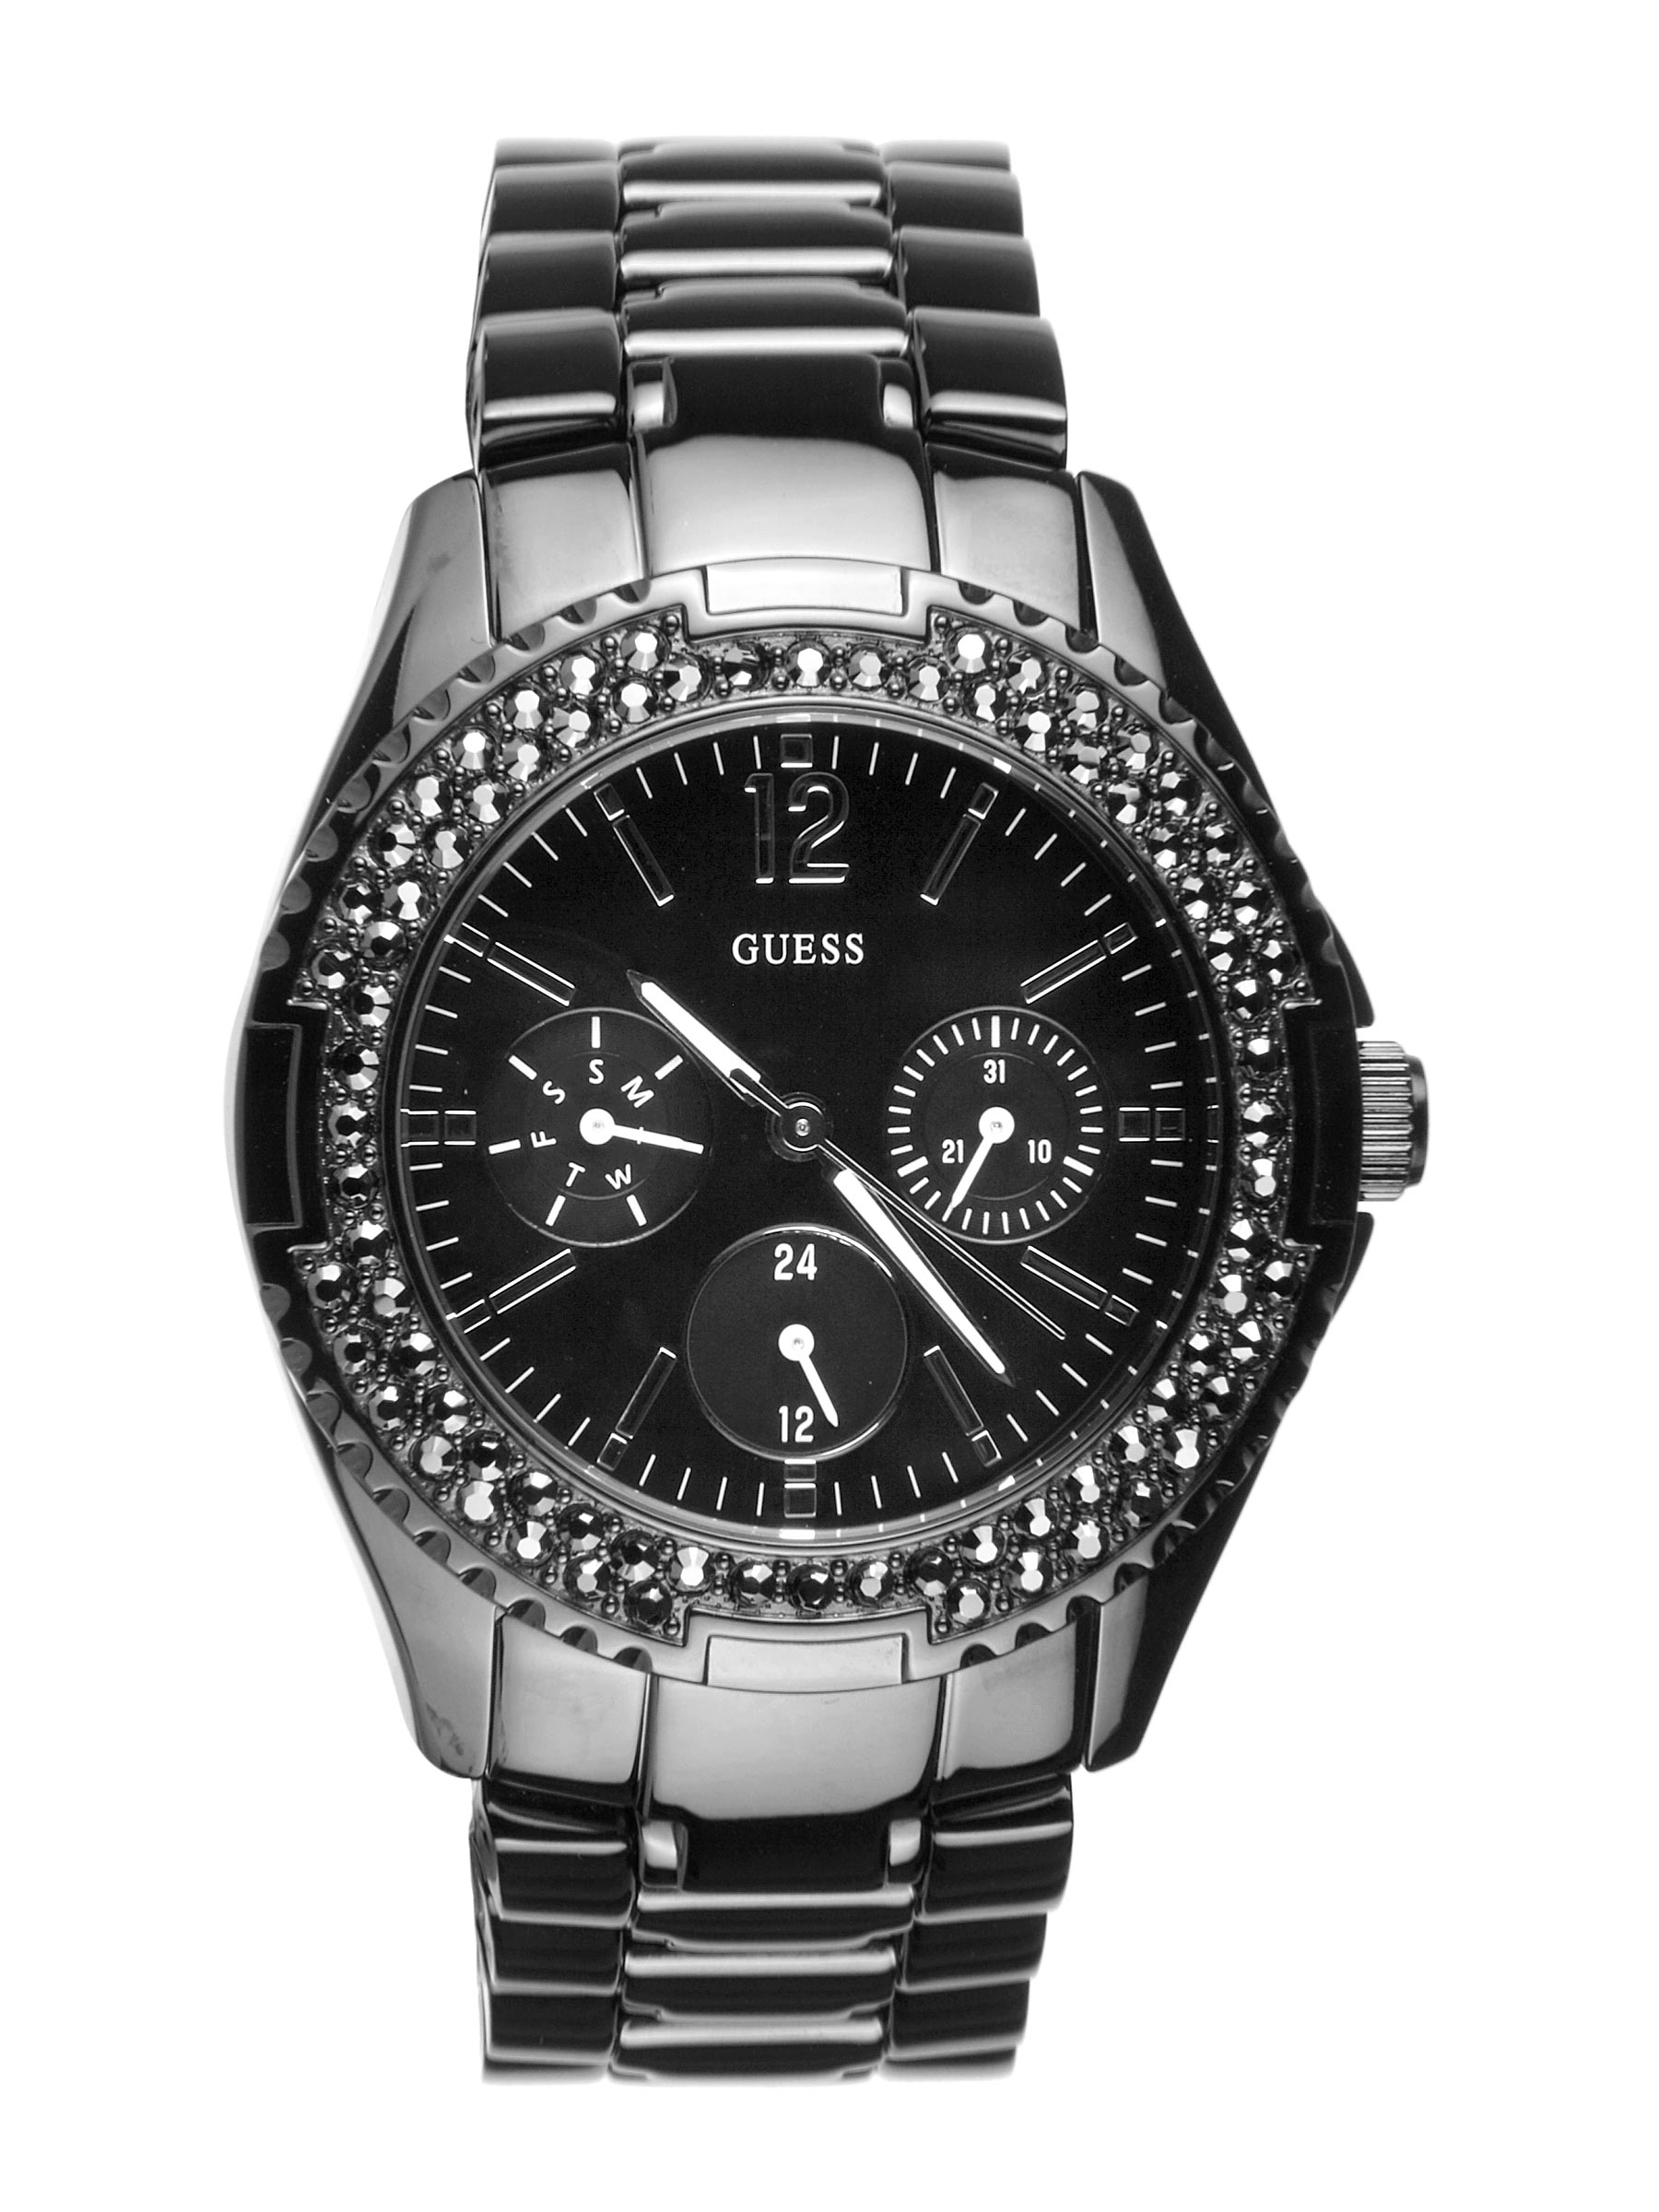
Guess Women Candy Pop Black Watch
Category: Accessories / Watches / Watches
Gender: Women
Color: Black
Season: Winter 2016
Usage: Casual